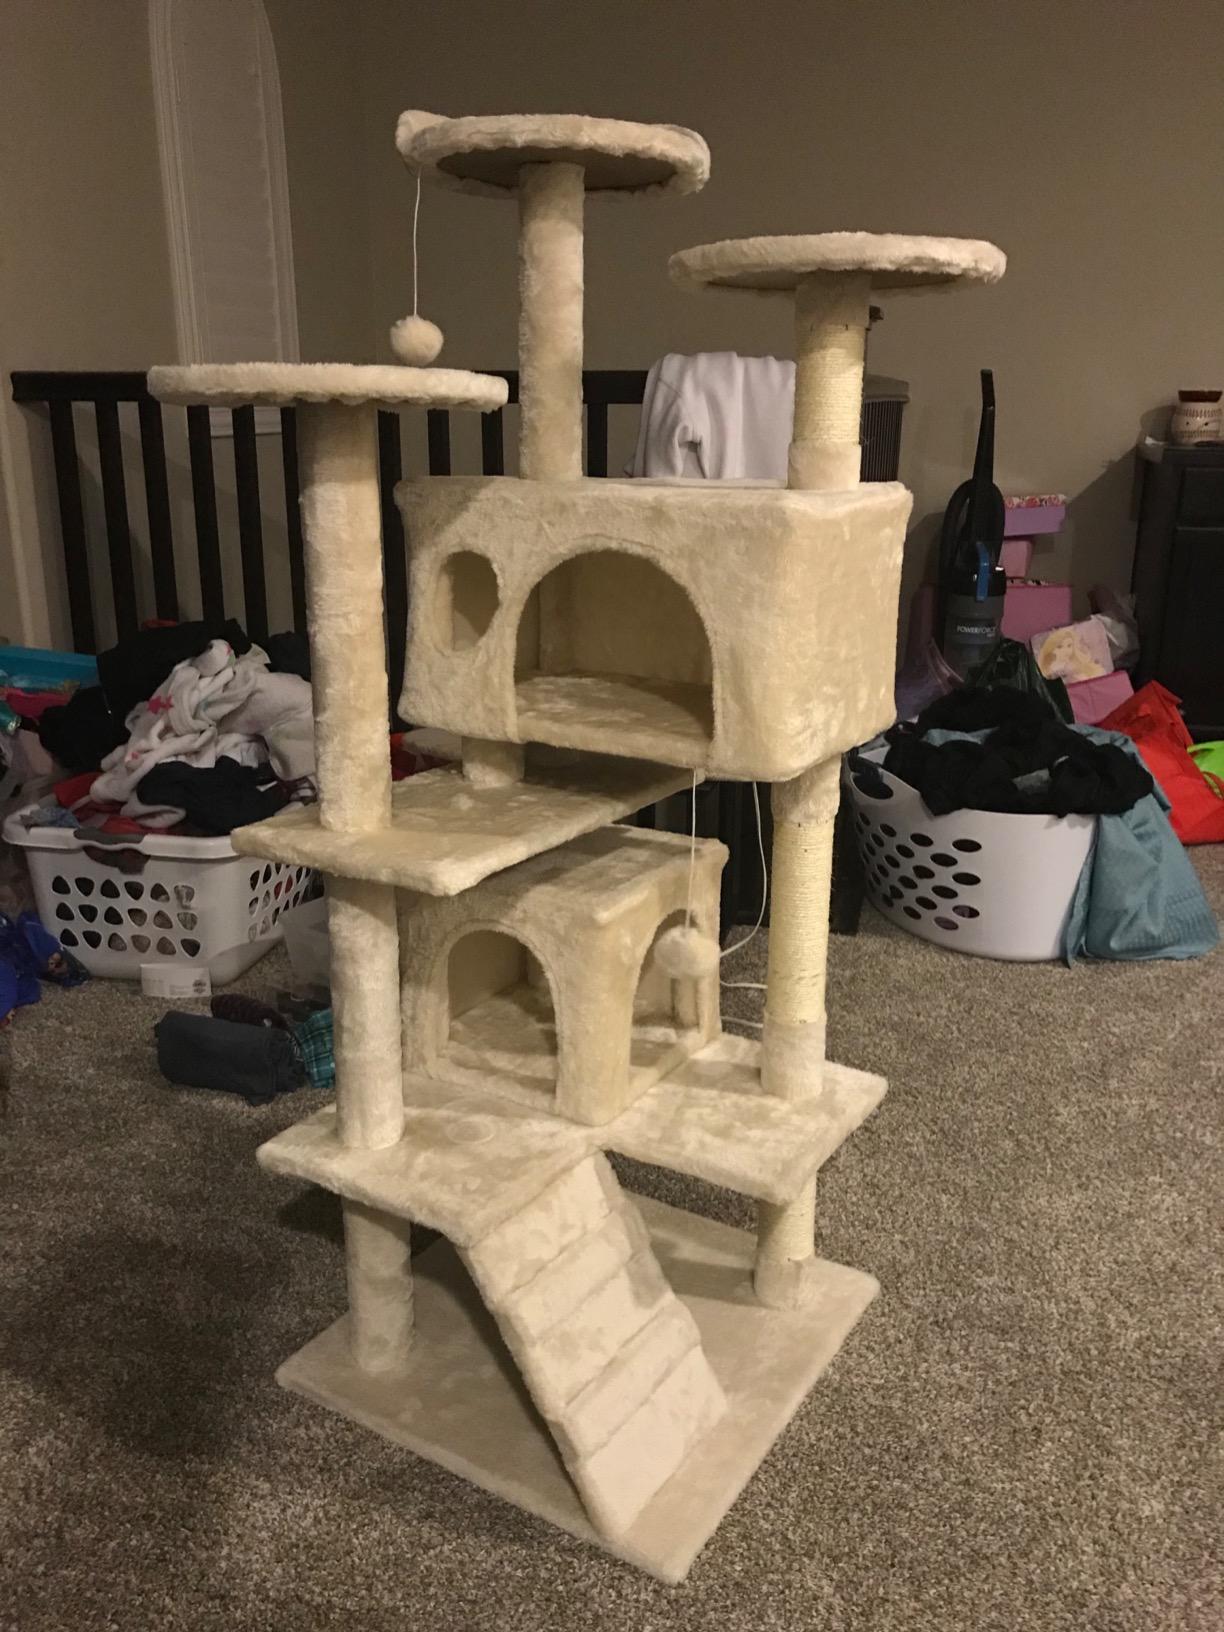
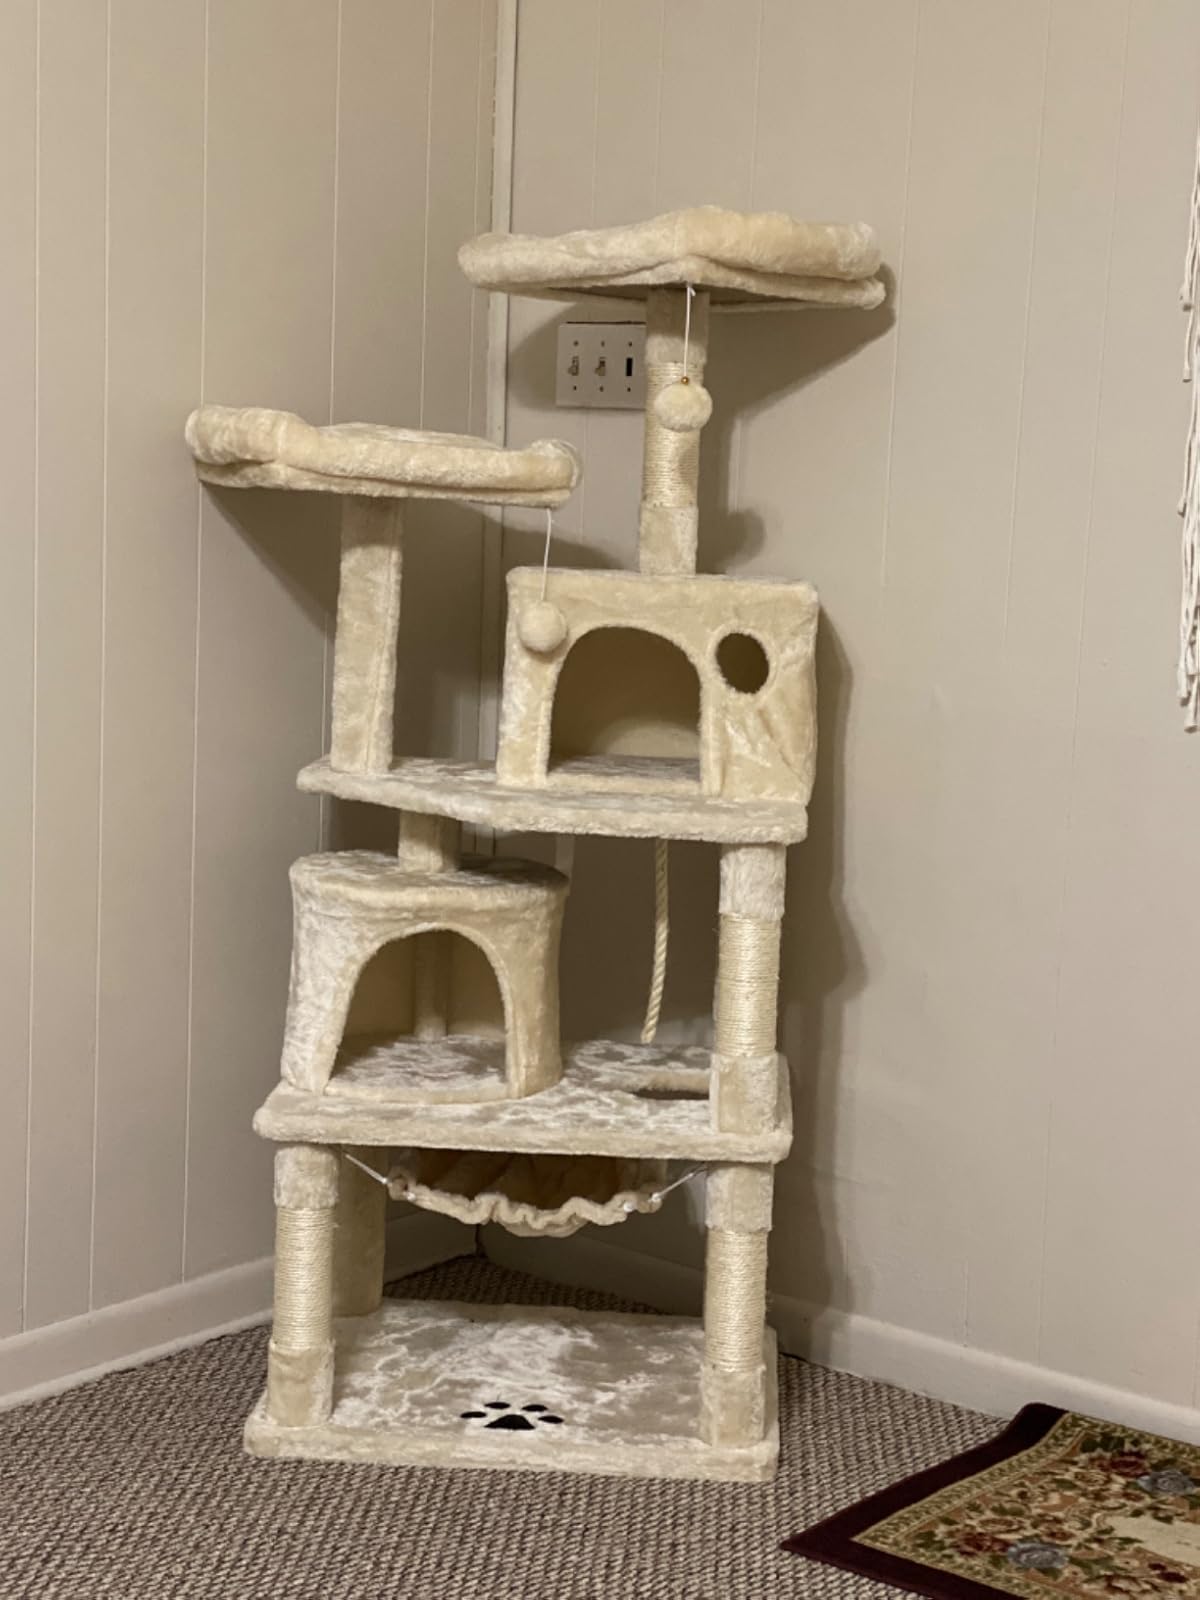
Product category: items_cat tree
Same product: no